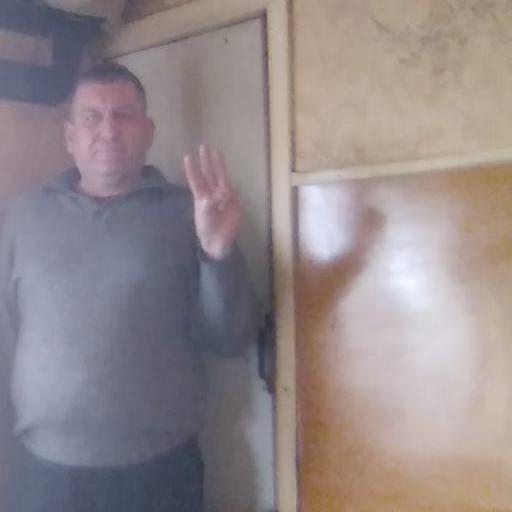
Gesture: three